Don McLaughlin

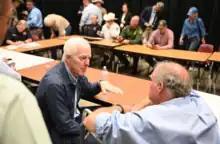
McLaughlin (right) with Senator John Cornyn (left) in May 2022 following the shooting

Following the shooting, McLaughlin appeared on "Good Morning America" and said that the issue was with mental health and not gun control; he said, "the city donated land. We’ve been trying to get this mental health hospital built here," but added, "when we have kids that are suicidal or kids that have thoughts like this or even adults, we have no place to take them."